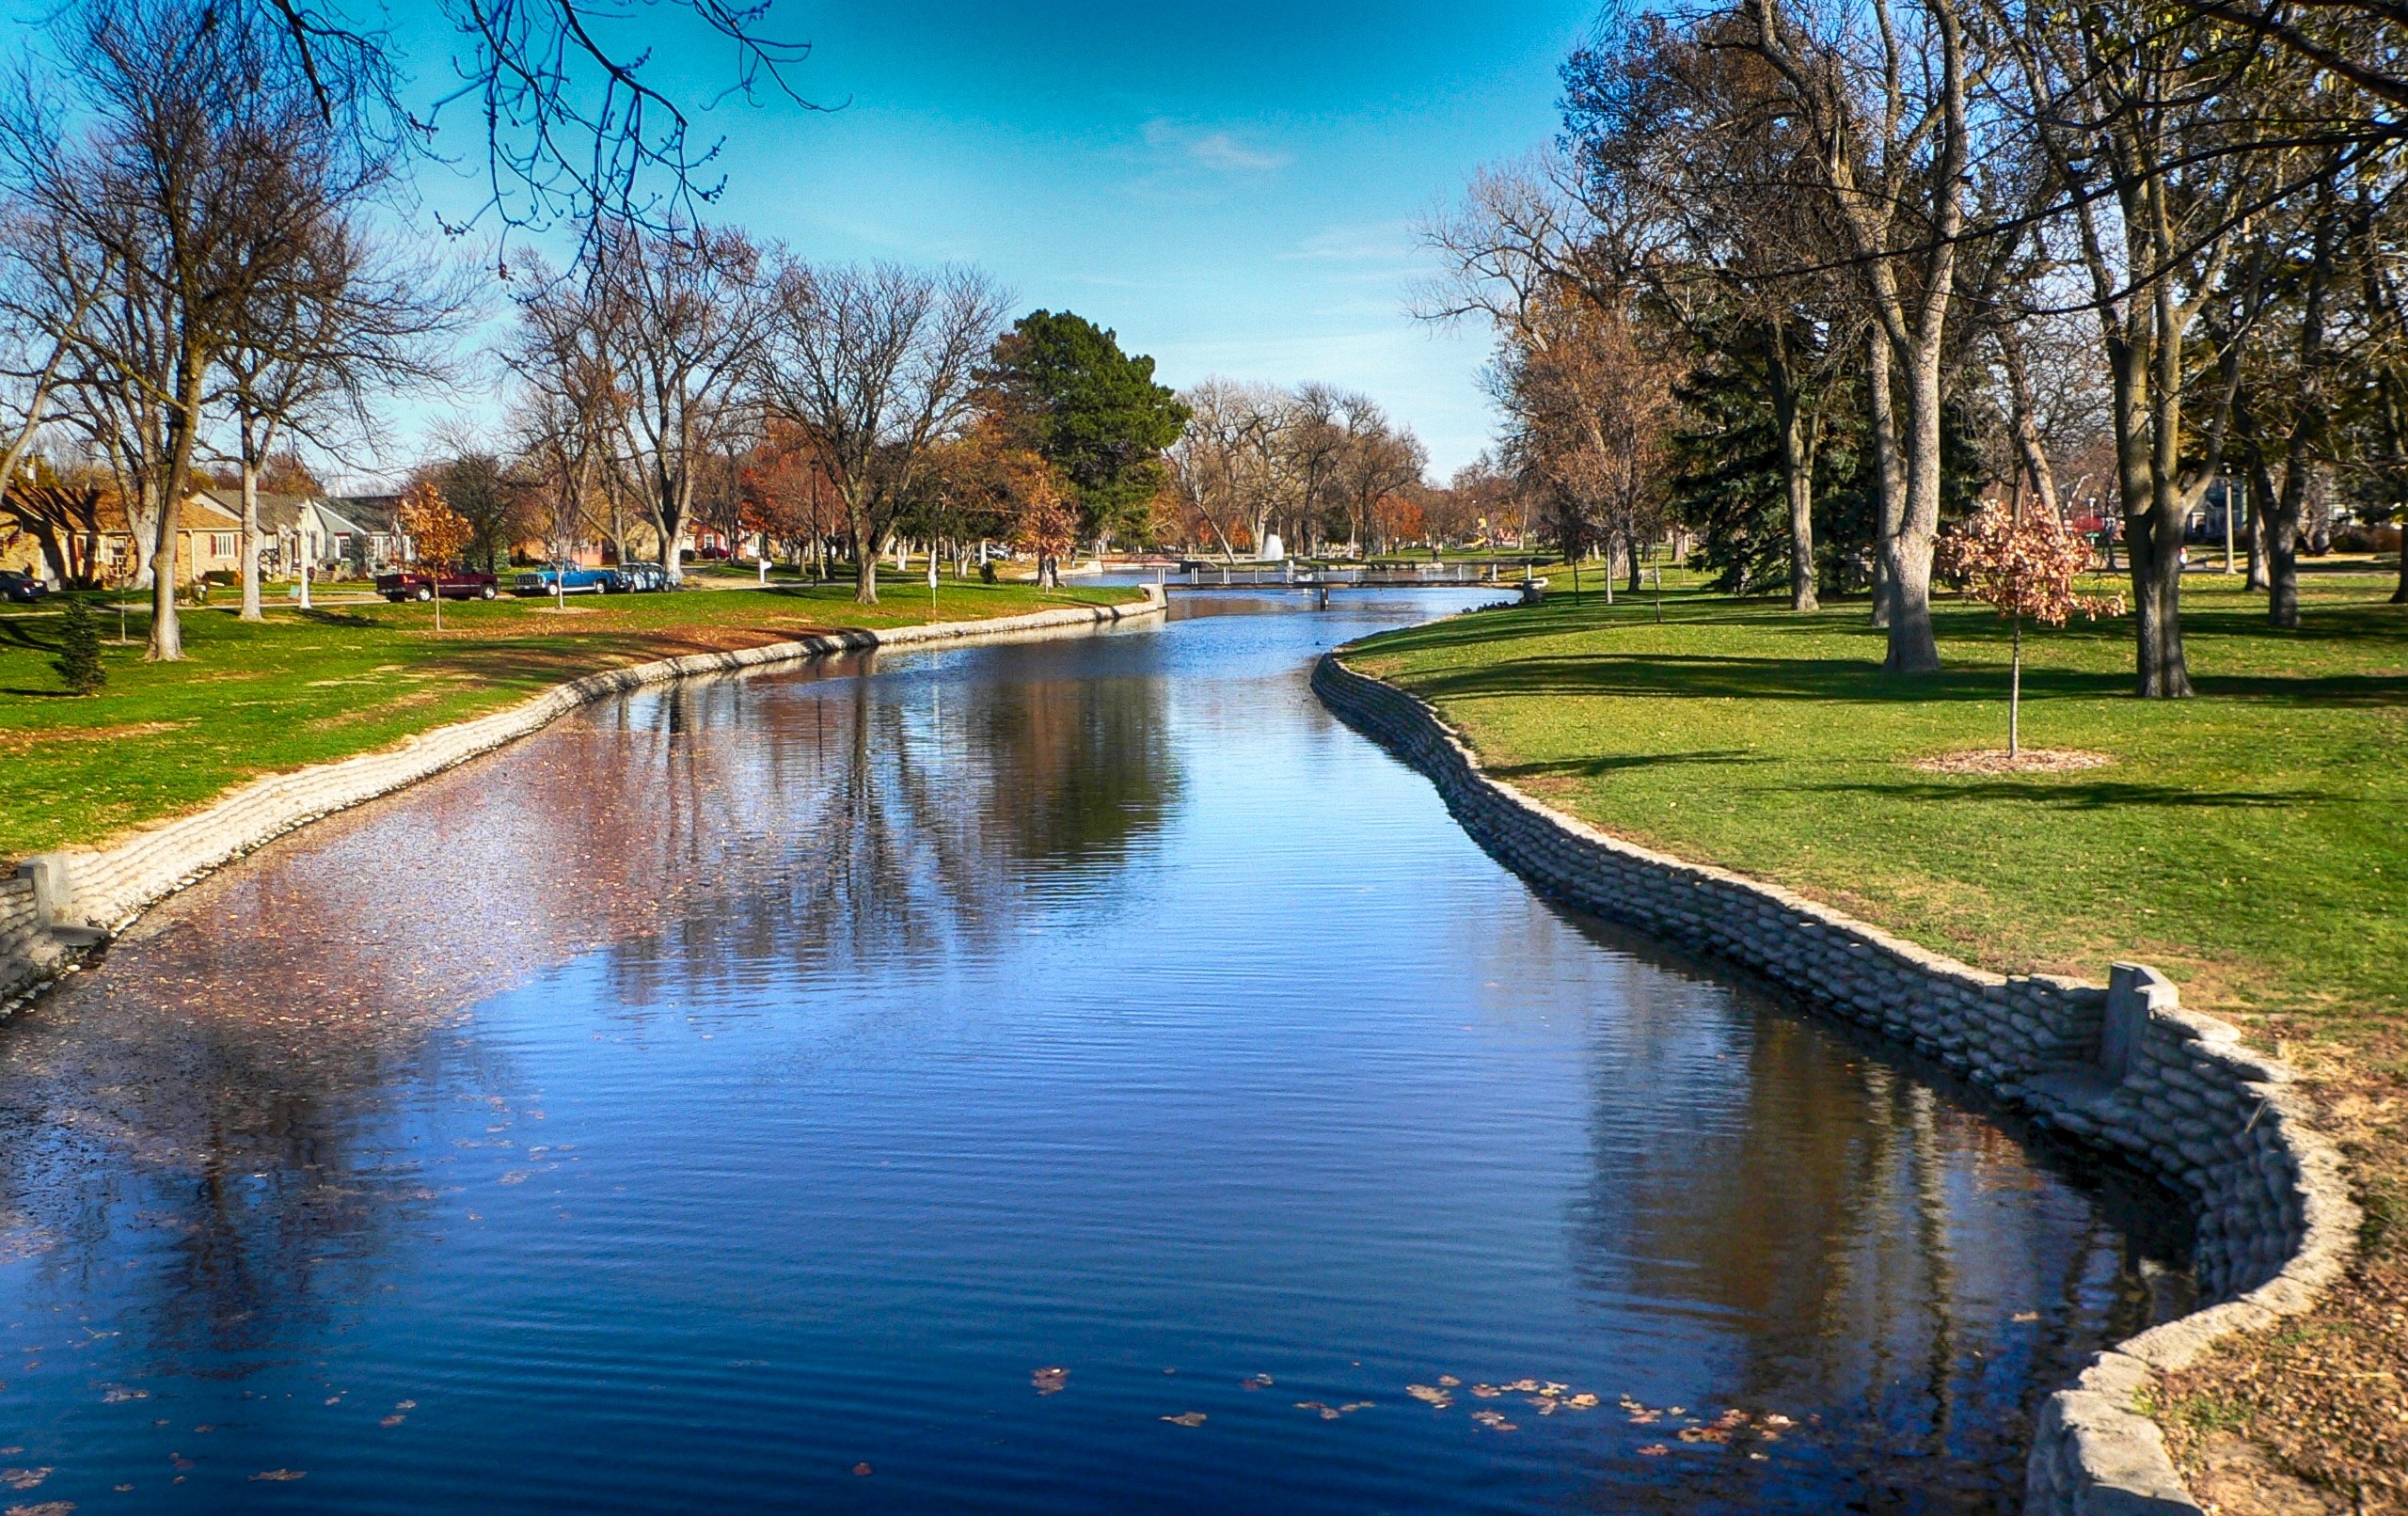
tree, water, nature, lawn, lake, river, canal, pond, reflection, swimming pool, park, reservoir, garden, waterway, body of water, trees, outside, hdr, reflections, estate, nebraska, reflecting pool, fish pond, hastings